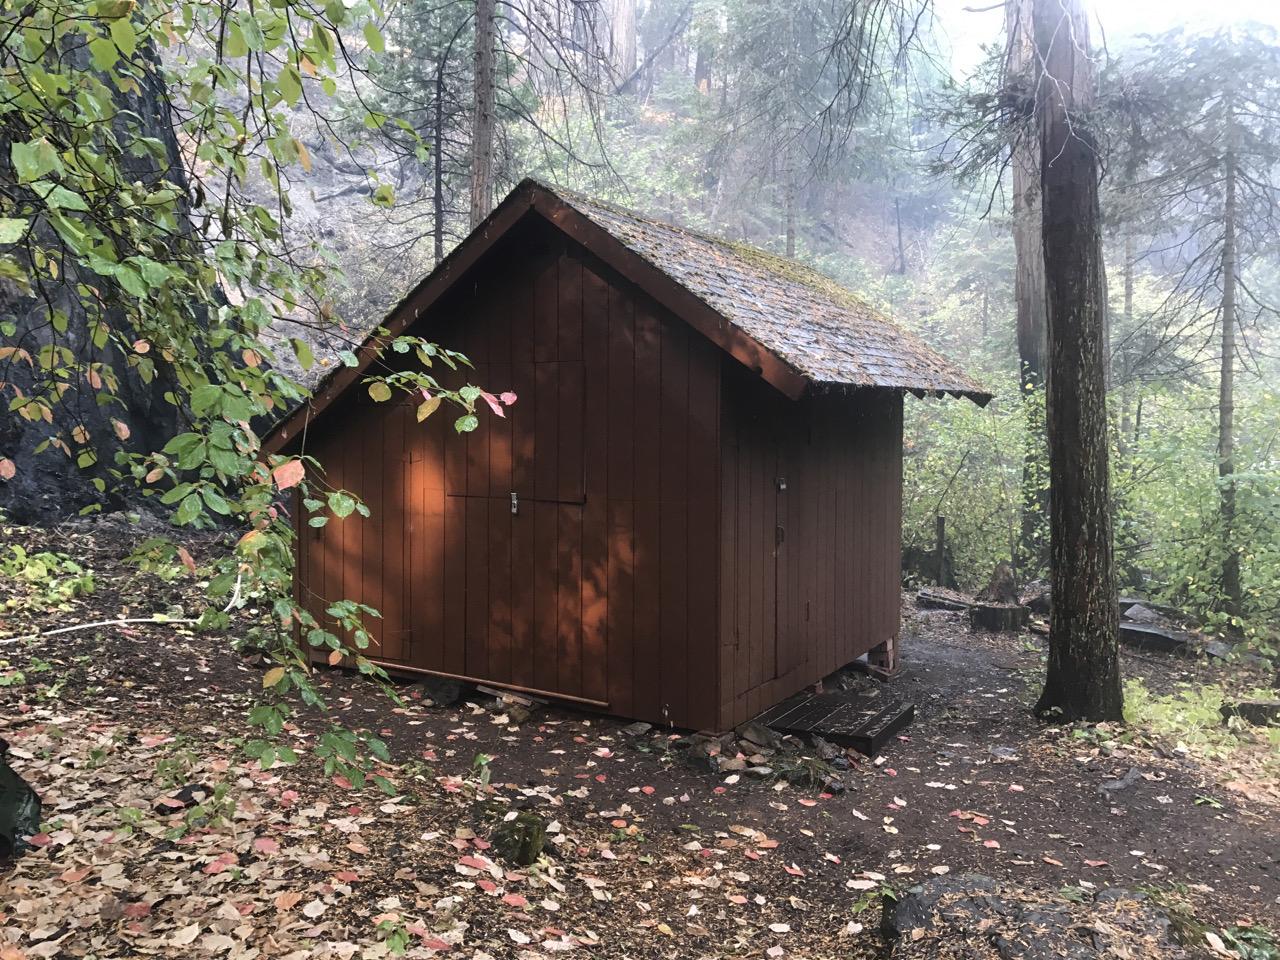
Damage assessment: no_damage